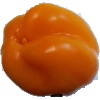
Label: Pepper Yellow 1